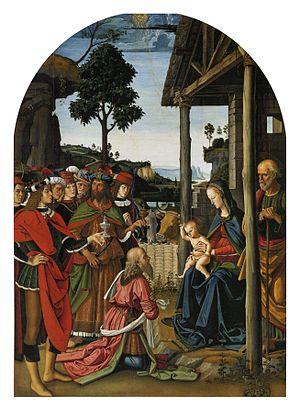
Pietro di Cristoforo Vannucci, dit le Pérugin, est un peintre italien de la Renaissance appartenant à l'école ombrienne, qui a été l'un des maîtres de Raphaël. Il a peint surtout des tableaux religieux, multipliant madones élégantes et anges mélancoliques.
L'Adoration des mages est une peinture religieuse du Pérugin, datant de 1470 - 1473 ou 1476 environ et conservée à la Galerie nationale de l'Ombrie à Pérouse.
La Galerie nationale de l'Ombrie est le musée principal de l'Ombrie situé à Pérouse dans le Palazzo dei Priori. Ses collections comprennent des peintures, sculptures et objets d'art du XIIIᵉ au XIXᵉ siècle appartenant principalement à l'école ombrienne, avec des tableaux du Pérugin, de Pinturicchio et de Benedetto Bonfigli, mais aussi des œuvres de Fra Angelico et Piero della Francesca.